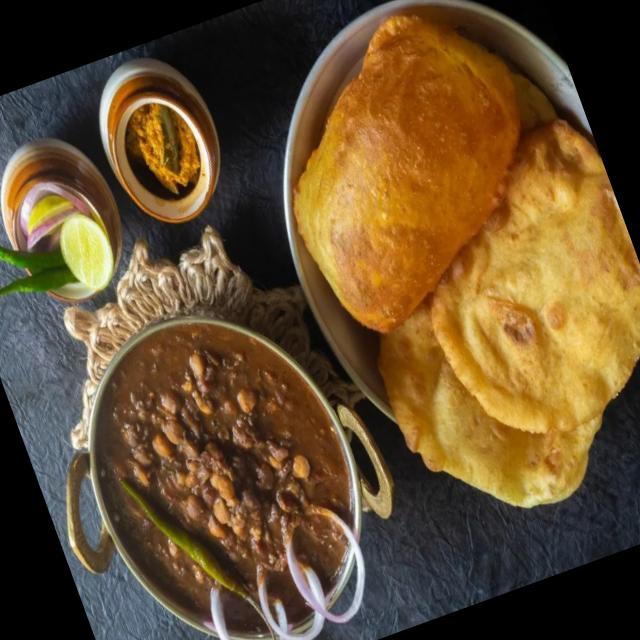
Dish: chole_bhature